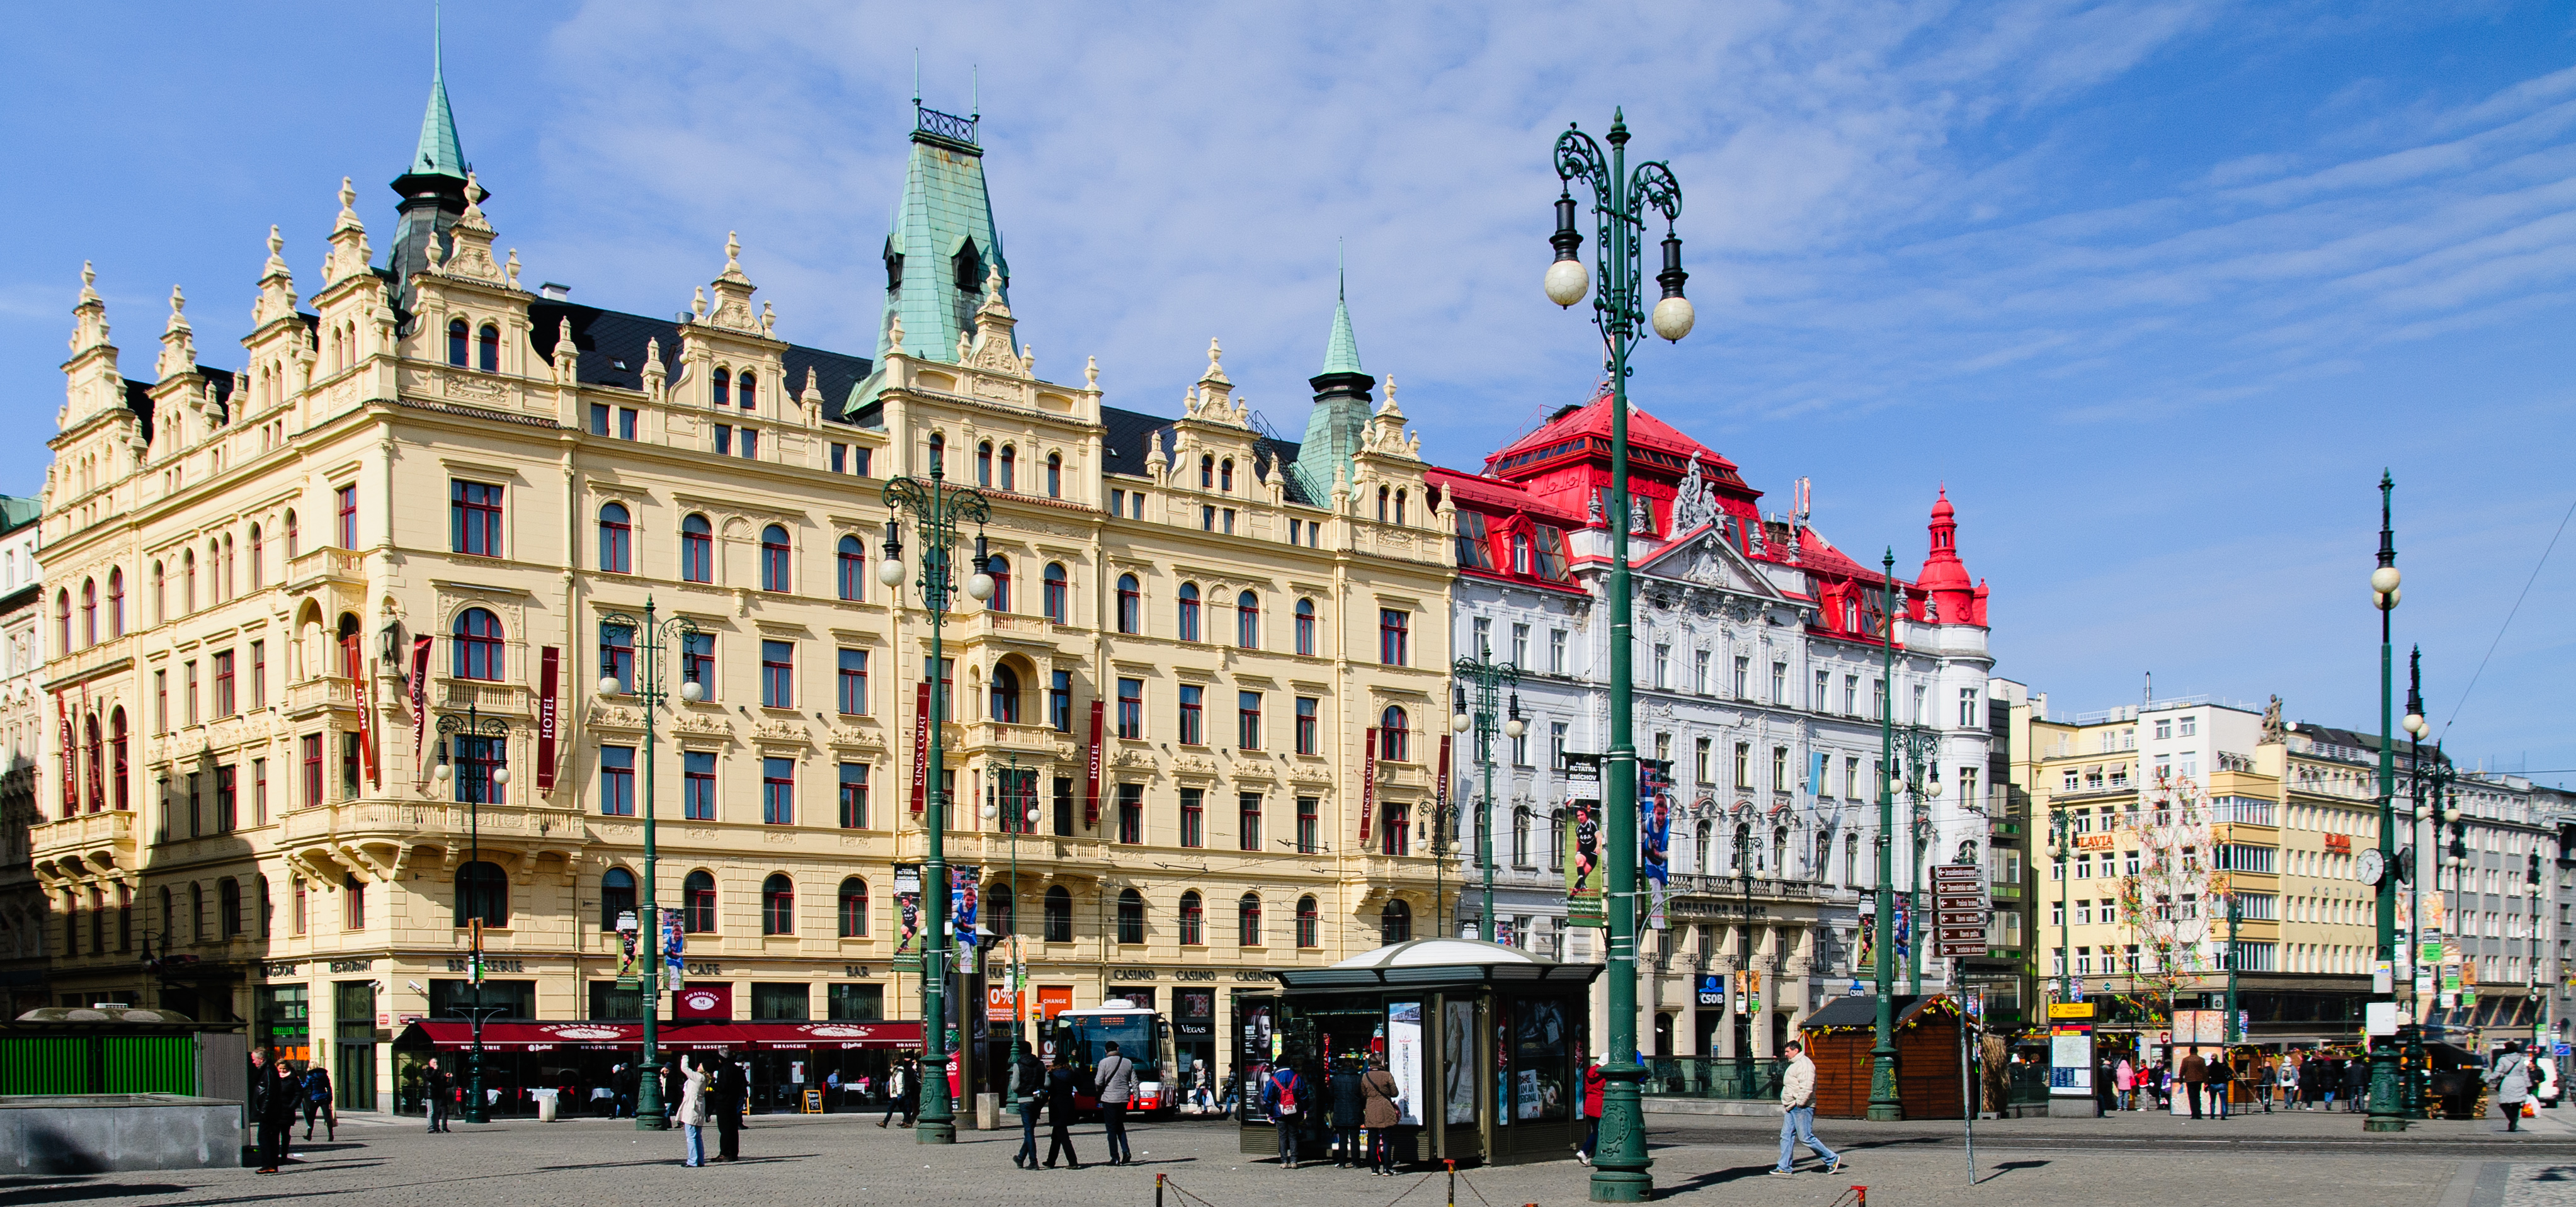
road, street, town, city, cityscape, downtown, plaza, landmark, prague, nikon, tourism, waterway, infrastructure, czechrepublic, town square, metropolis, d300, neighbourhood, hlavn m stopraha, human settlement